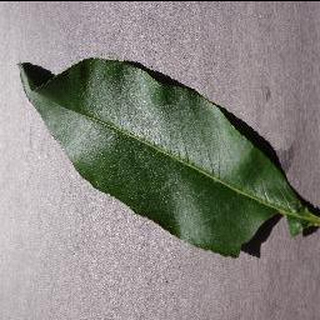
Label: healthy_peach